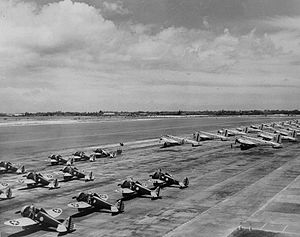
Hickam Air Force Base
Hickam field (nu Hickam Air Force Base) som den så ud i 1940.
Hickam Air Force Base er en af det amerikanske luftvåbens flybaser, og ligger i Pearl Harbor ved Honolulu på øen Oahu i Hawaii i USA. Den deler landingsbane med den civile Honolulu International Airport.